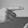
ASL letter: G